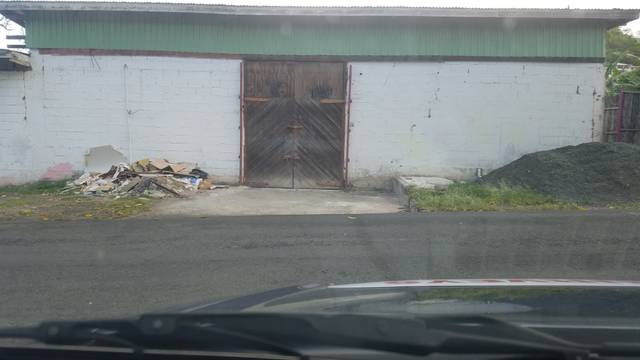
Region: Saint Lucia
Coordinates: 14.024, -60.977